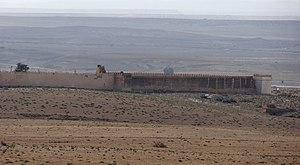
Kasbat Msoun
Taza est une ville située au nord-est du Maroc dans le couloir de Taza, un col de montagne où les montagnes du Rif et du Moyen Atlas se rejoignent. La ville est le chef-lieu de sa province. Elle est à 220 km de Oujda et 316 km de Rabat. Le nom de la ville vient du tamazight «Tizi» qui signifie le col. La ville de Taza est situé dans le Pays Ghiata. C'est une ville multi-ethnique car elle est habitée par plusieurs tribus zénètes des environs : les tribus arabophones et berbérophones. Culturellement et géographiquement, Taza fait partie de l'Oriental marocain, lequel débute aux environs de Oued Amlil, à l'ouest de Taza.